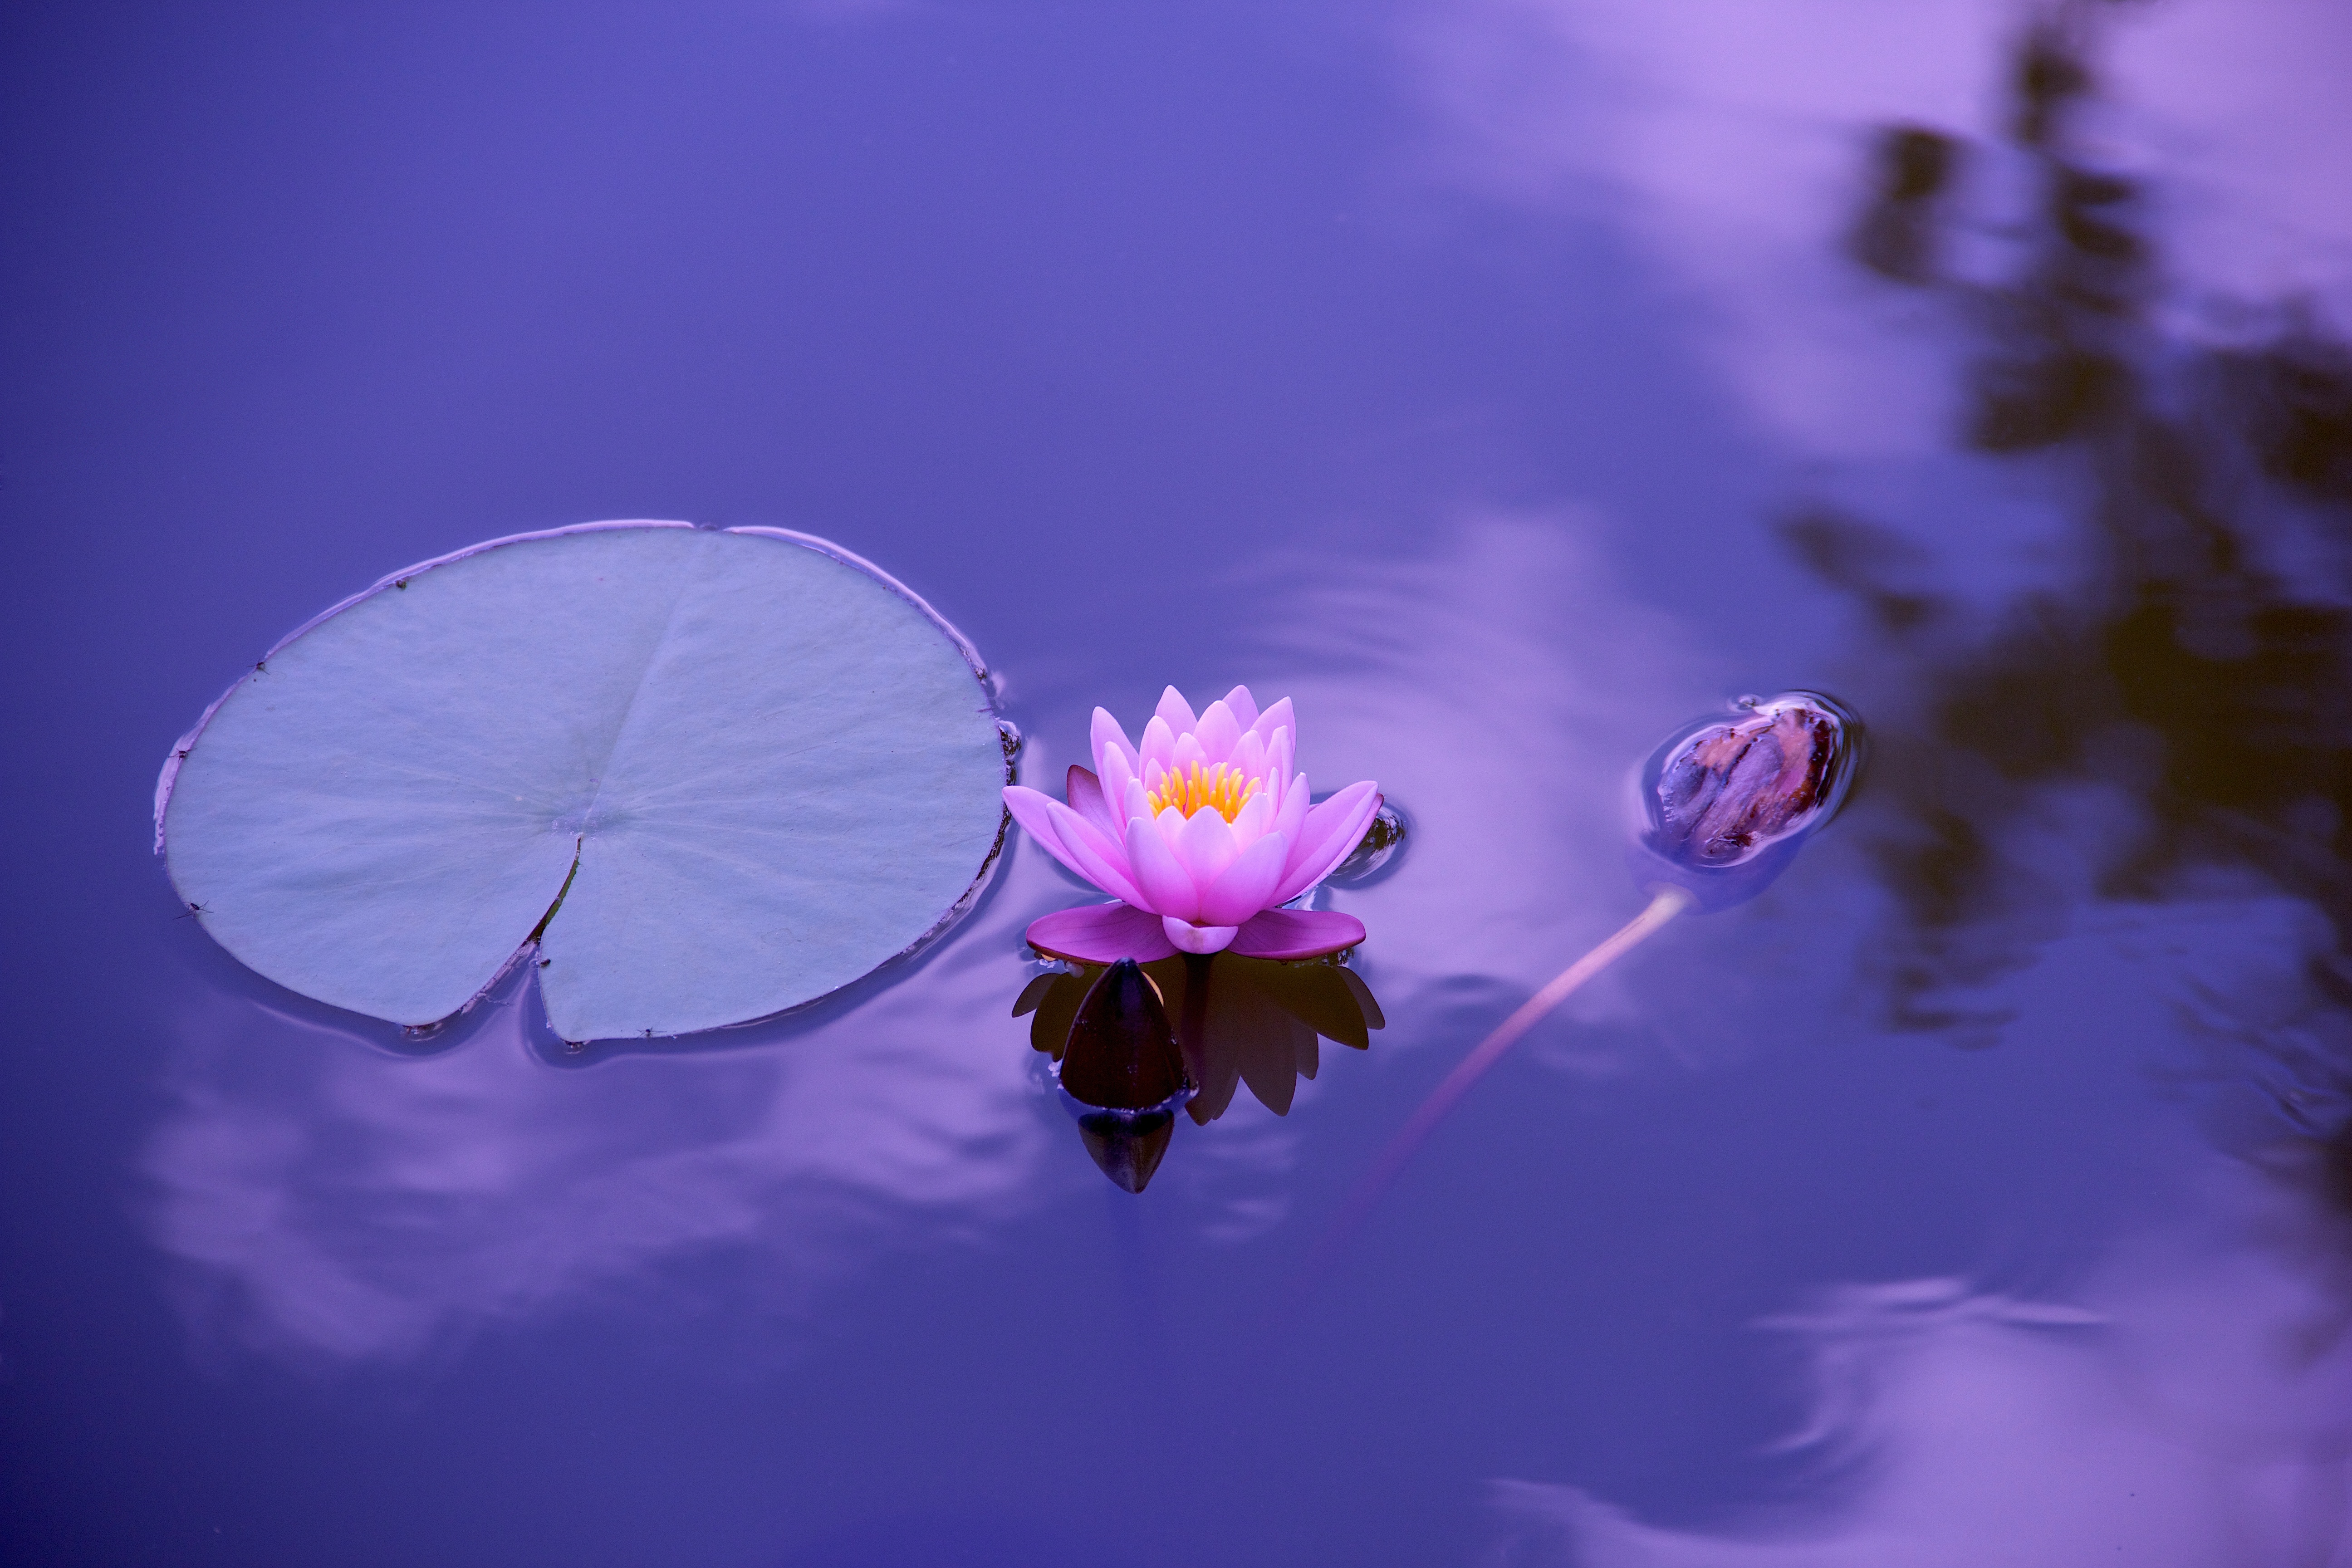
water, nature, blossom, plant, sky, photography, sunlight, flower, petal, summer, pollen, young, reflection, relax, balance, peaceful, natural, peace, training, blue, pink, lifestyle, flora, health, fitness, zen, relaxation, meditation, yoga, lotus, harmony, screenshot, spirituality, macro photography, position, meditation nature, yoga meditation, yoga woman, atmosphere of earth, computer wallpaper